Nymphaion (fire sanctuary)

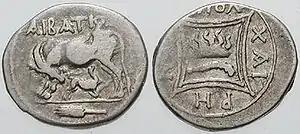
A 3rd century BCE coin from Apollonia depicting the eternal fire of the nymphaion.

The area had already been occupied by Illyrians before the founding of nearby Apollonia by a joint colony of Corinth and Kerkyra in the 7th–6th century BCE, and the site was likely already a place of worship because of its peculiar physical properties. The sanctuary of the "eternal fire" was also linked to an oracle. It probably passed to Apollonia at the time of the Apollonian victory towards Thronium (5th century B.C). An inscription found in Byllis, the chief city of the Bylliones, indicates the presence of the sanctuary with an oracle in the area. The presence of the fire sanctuary in the area is also attested in numismatics. The fire of the nymphaion is depicted on a bronze coin of Apollonia minted in the second half of the 4th century BCE, on coins of Byllis minted in the 3rd-2nd century BCE, and in many other local coins depicting the fire surrounded by nymphs.